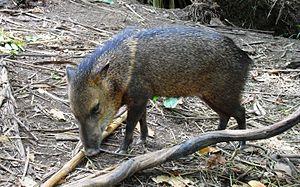
La province de Formosa est une province de l'Argentine, située au nord-est du pays. Elle est bordée à l'ouest par la province de Salta, au sud par celle de Chaco et à l'est comme au nord par le Paraguay. Sa capitale est Formosa.
Le pécari à collier est une espèce de mammifères, de la famille des Tayassuidae, présente en Amérique du Sud, en Amérique centrale, au Mexique et dans le sud des États-Unis. En France, sa présence à l'état sauvage se limite à la Guyane française. Les explorateurs français du XVIIIᵉ siècle l'appelaient « Tajaçou » ou « Tajassou ».
La province de San Luis est une subdivision de l'Argentine située au centre-ouest du pays. Sa capitale est la ville de San Luis.